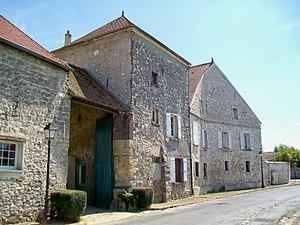
La ferme de la rue Georges-Pompidou avec son ancienne maison forte, vue depuis le nord-ouest.
Villiers-le-Sec est une commune française située dans le département du Val-d'Oise en région Île-de-France.